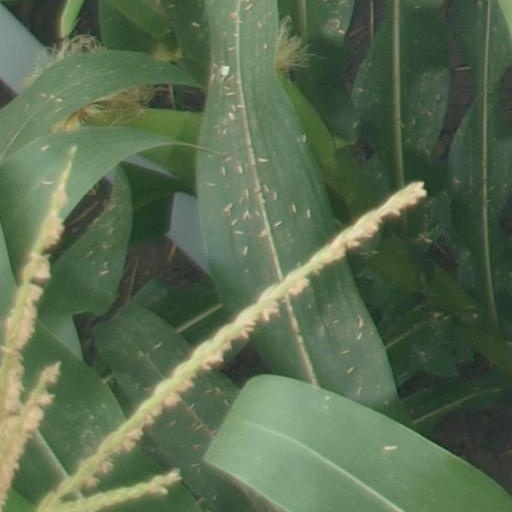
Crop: maize; corn